Kris Russell

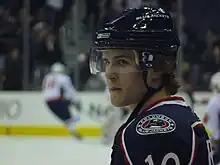
Russell as a member of the Columbus Blue Jackets in 2008

The Columbus Blue Jackets selected Russell with their third-round pick, 67th overall, at the 2005 NHL Entry Draft. Shorter and lighter than his peers throughout minor hockey, he was often told he was too small to play in the NHL. Listed at five feet, ten inches tall, Russell defied expectations and earned a spot with the Blue Jackets in his first professional season, . He made his NHL debut and scored his first point with an assist in a 4–0 victory over the Anaheim Ducks on October 5, 2007. Russell's first two NHL goals came on January 22, 2008, against goaltender Mike Smith, and was named the first star in a 4–2 win over the Dallas Stars. He added eight assists to finish with 10 points in 67 games for Columbus.